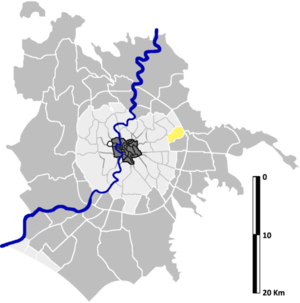
Tor Cervara est une zona di Roma située au nord-est de Rome dans l'Agro Romano en Italie. Elle est désignée dans la nomenclature administrative par Z.VII et fait partie du Municipio IV. Sa population est de 14 077 habitants répartis sur une superficie de 5,96 km².